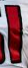
Number: 1